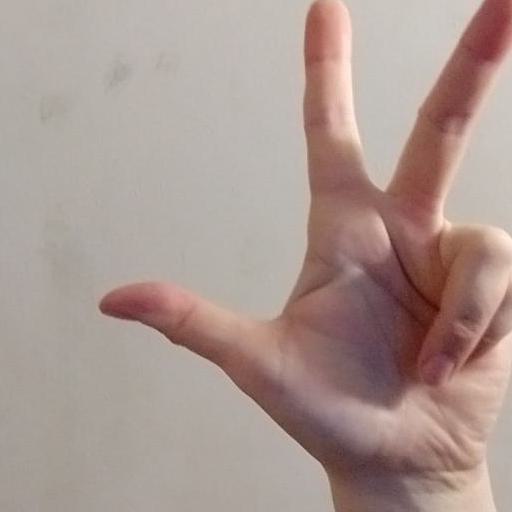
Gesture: three2